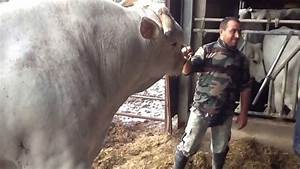
Label: cow